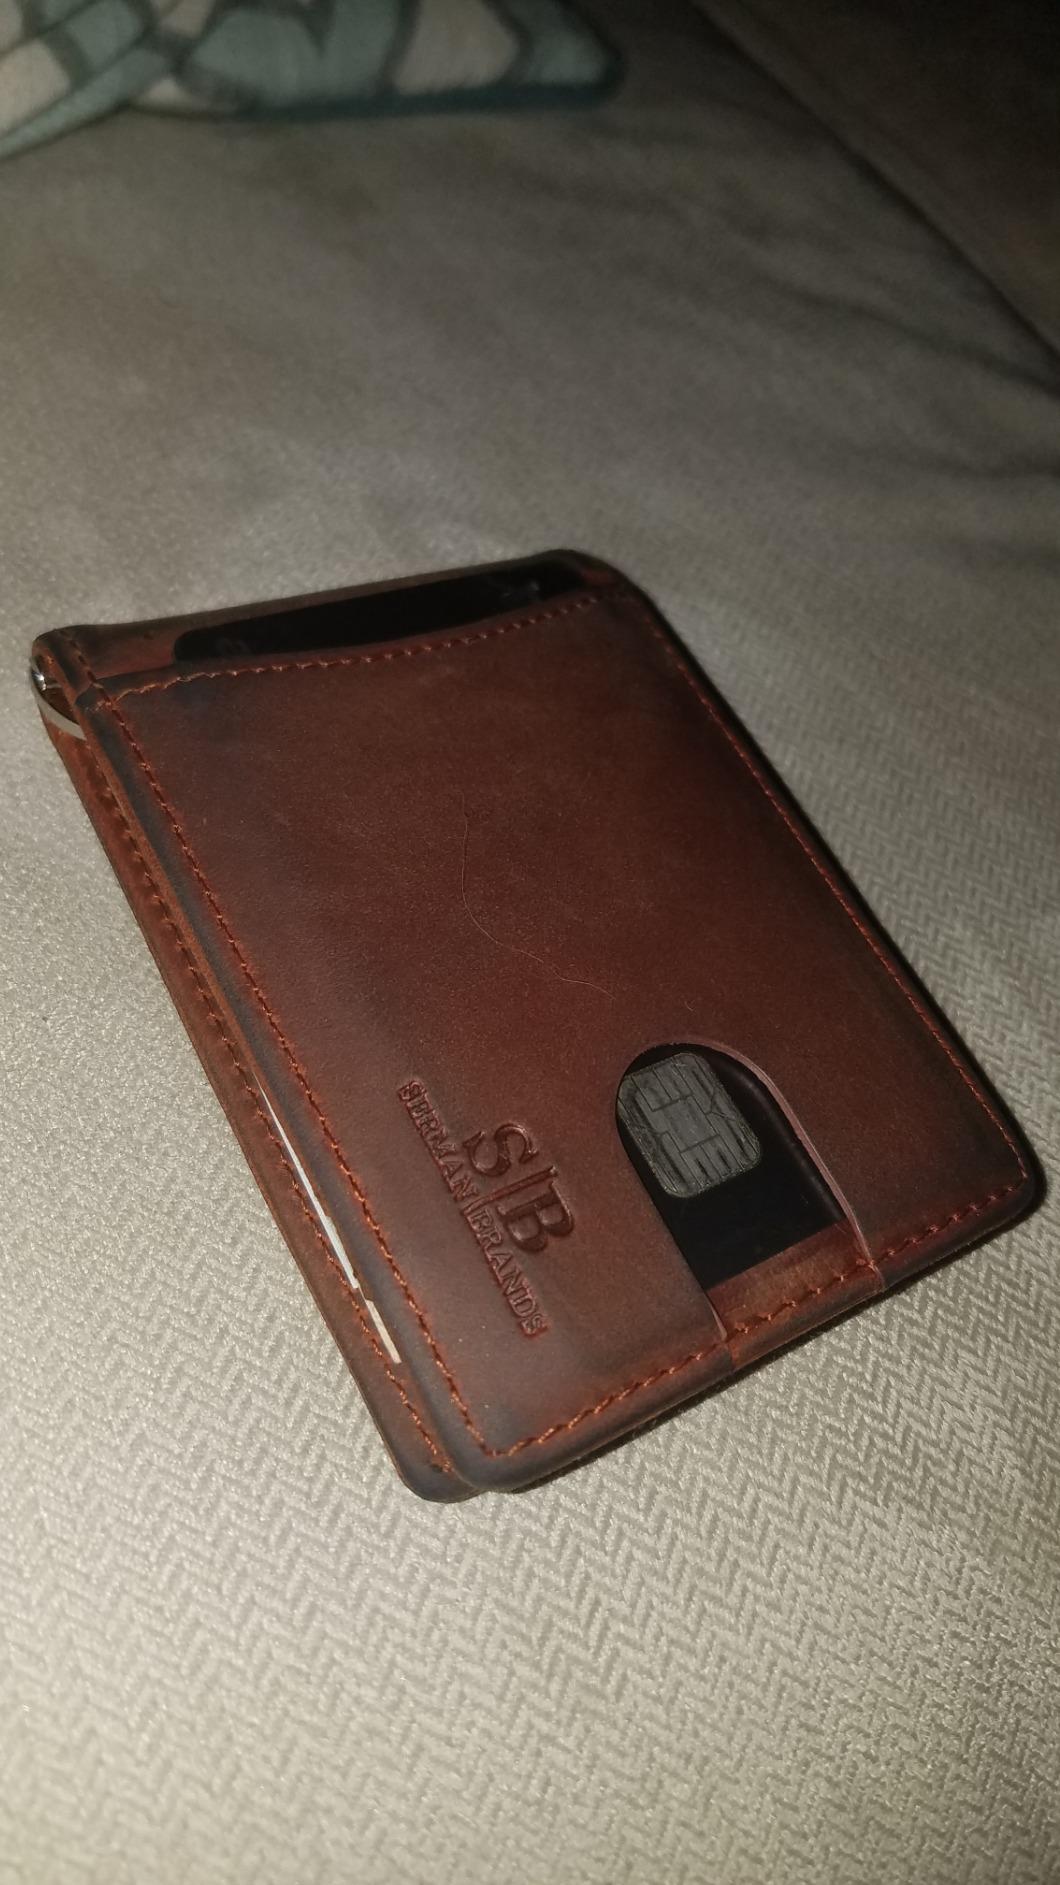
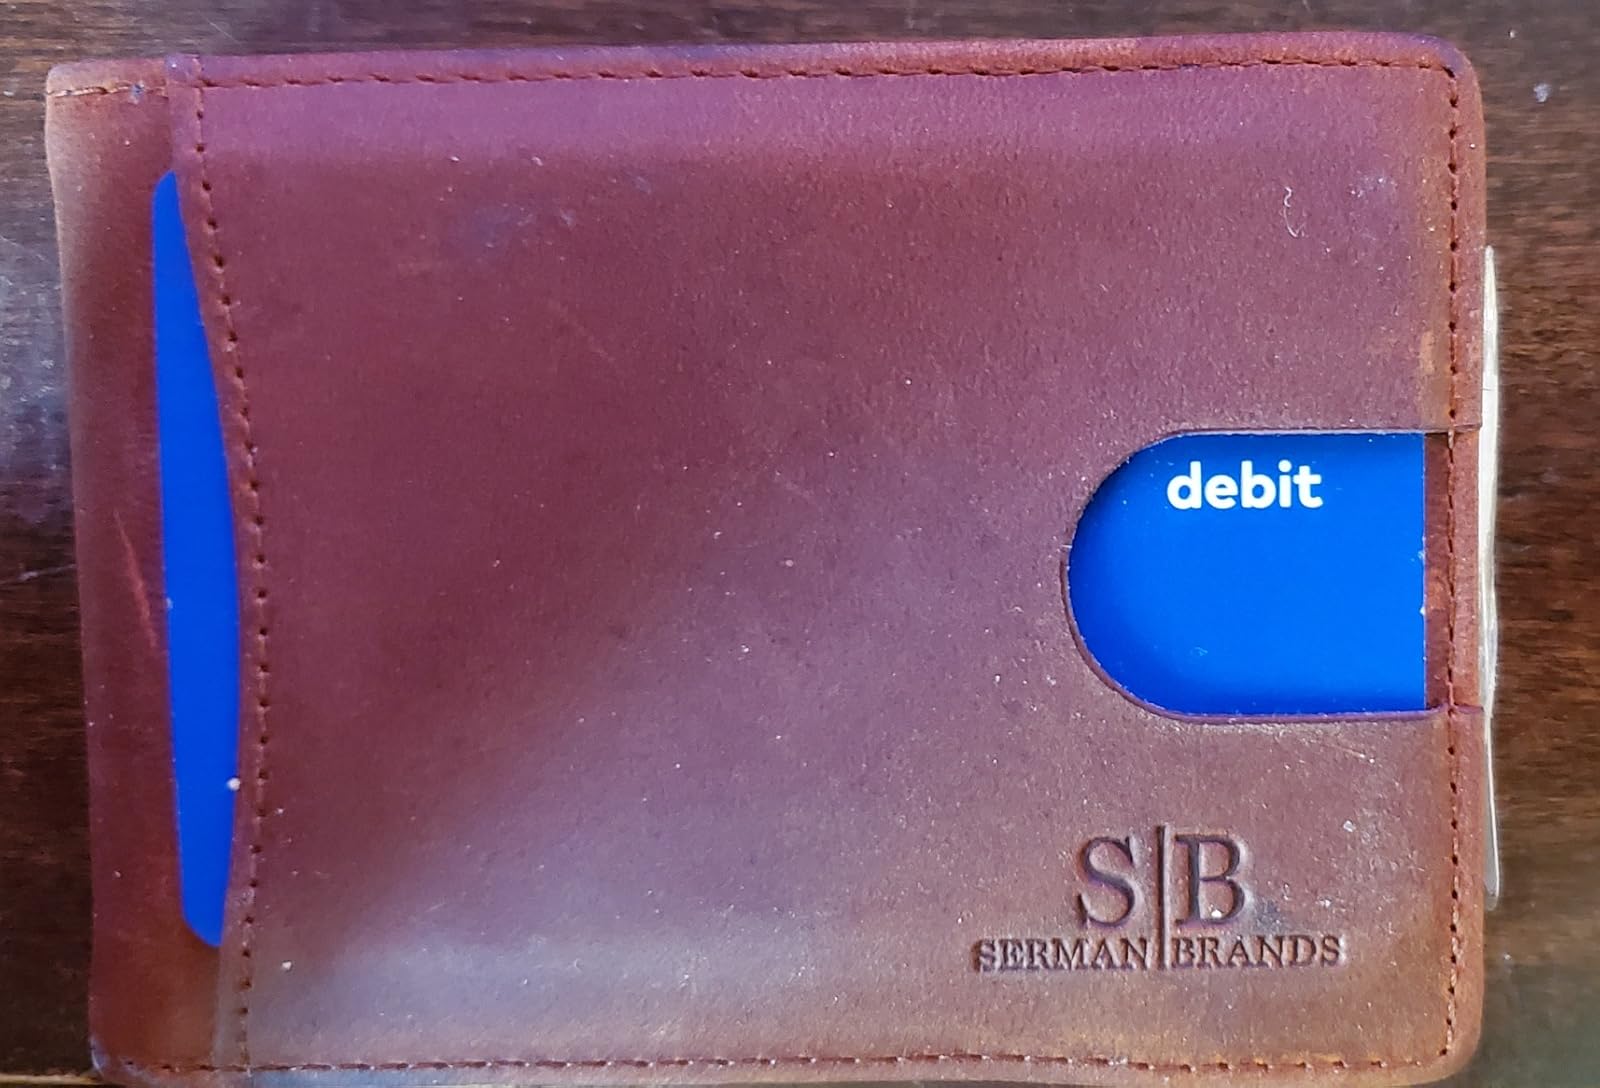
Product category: accessories_wallet
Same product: yes